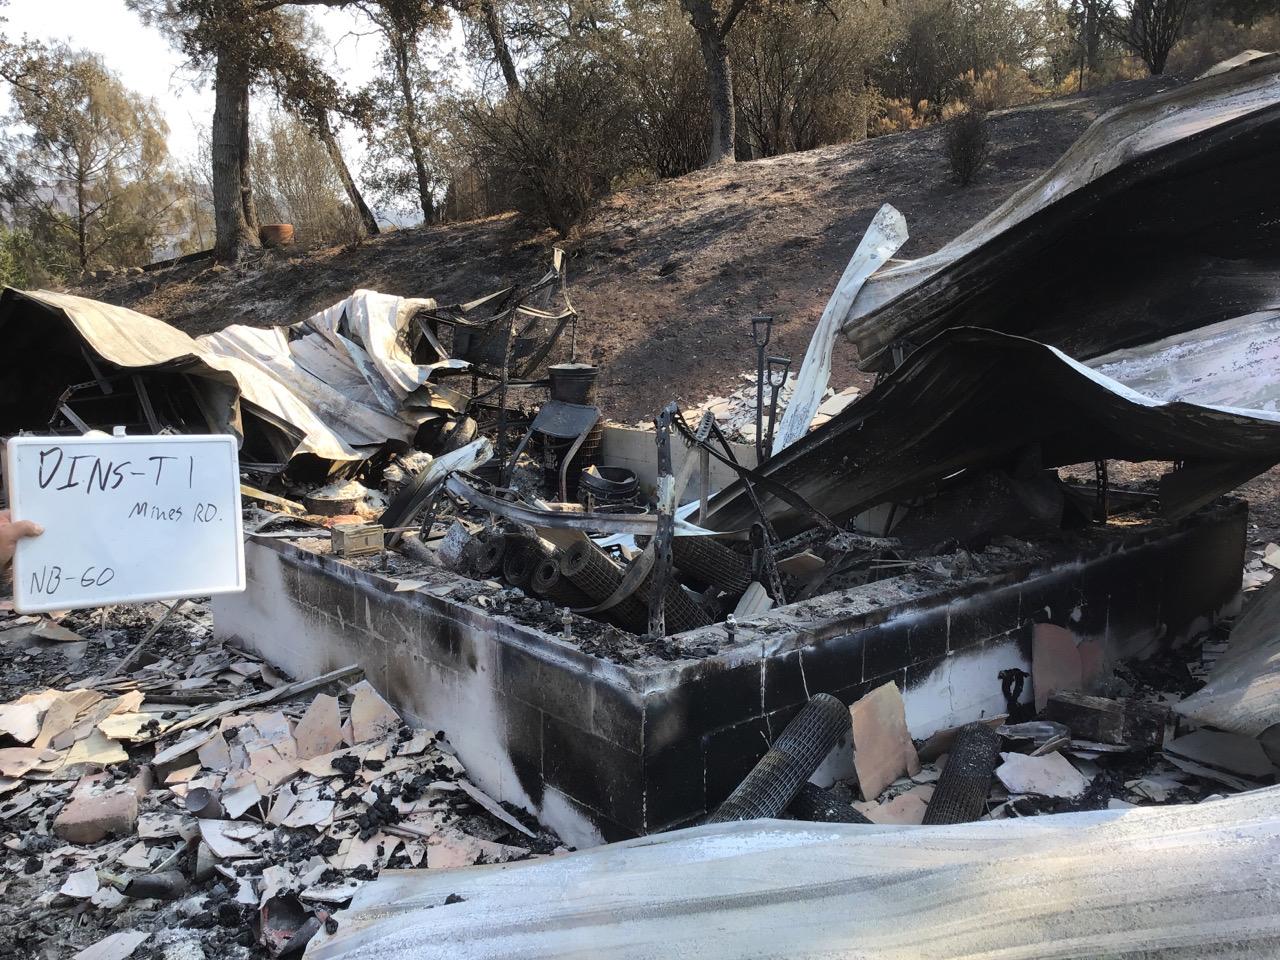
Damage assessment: destroyed